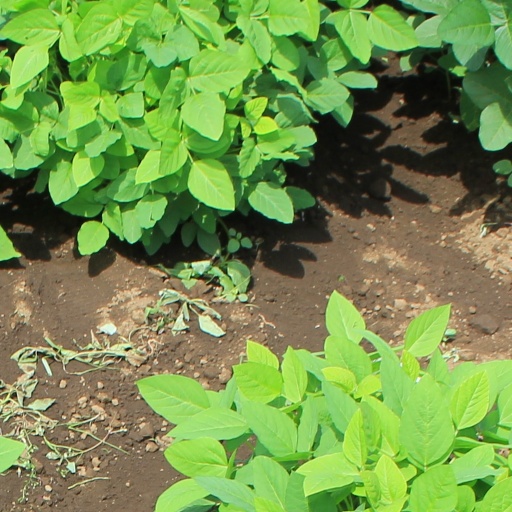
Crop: soybean